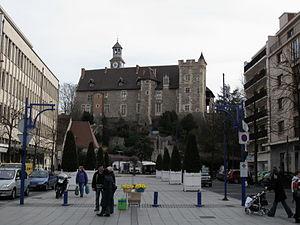
Château des Ducs de Bourbon, Montluçon, Allier, France